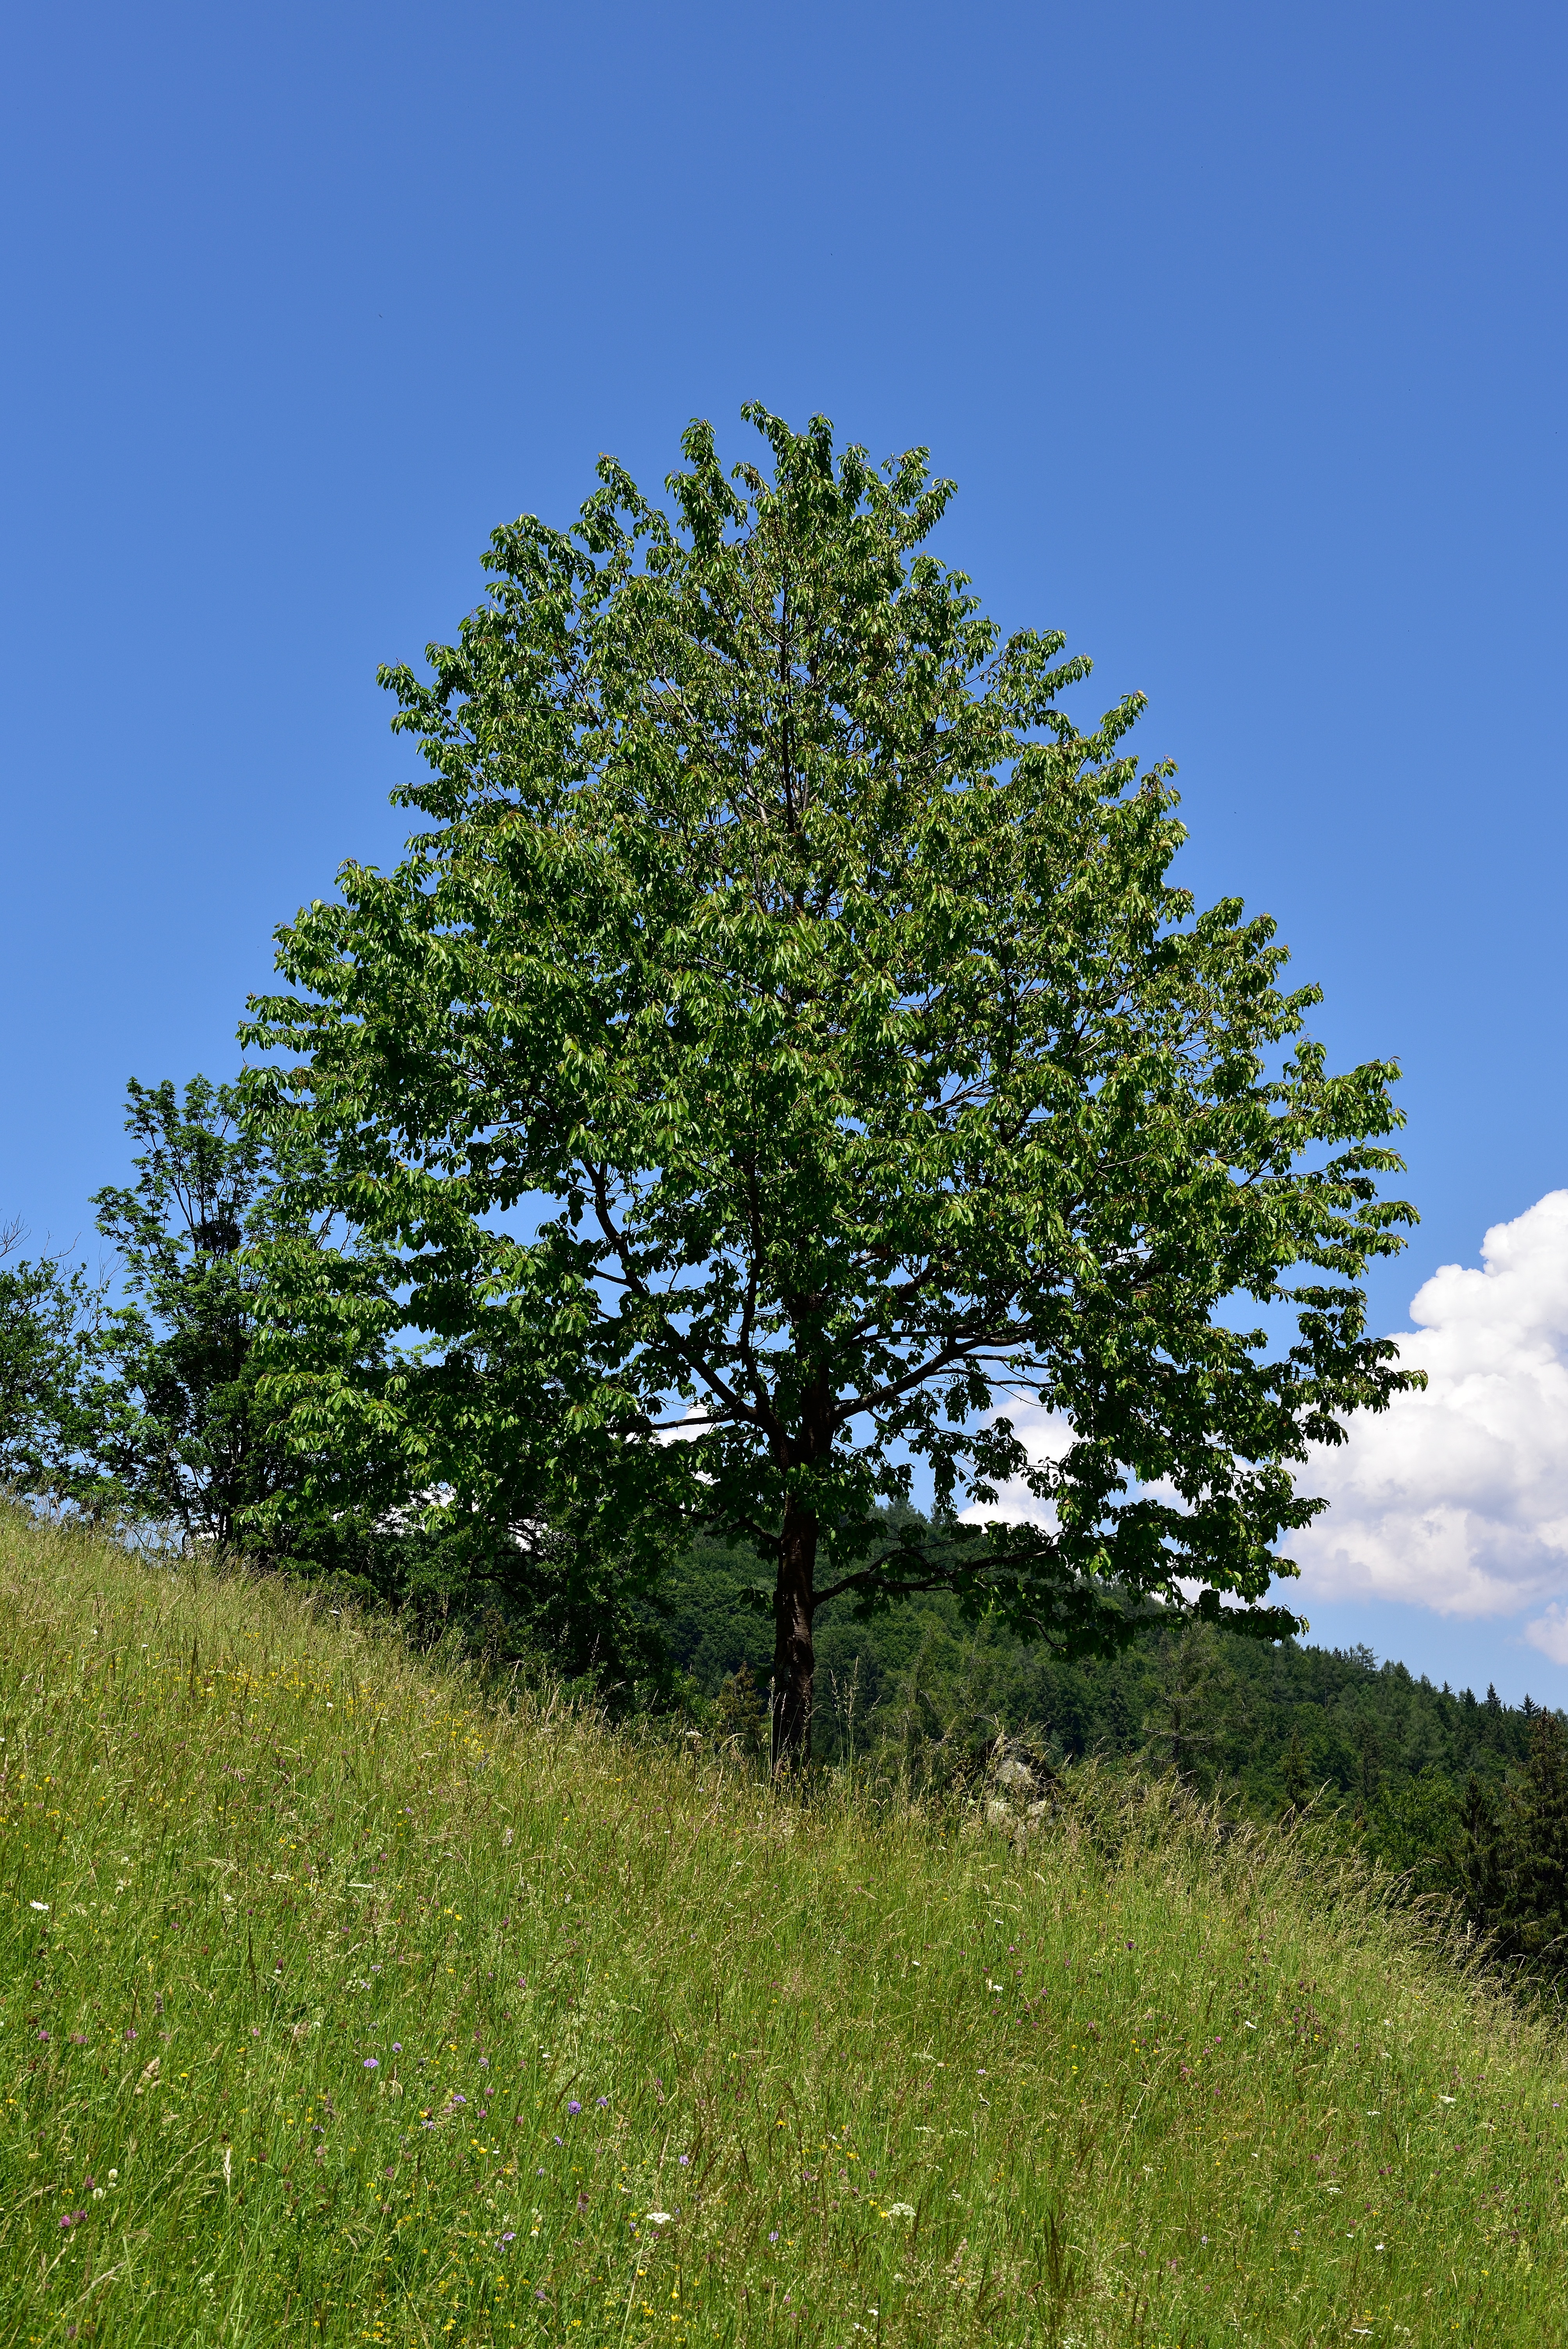
landscape, tree, nature, grass, branch, plant, sky, meadow, prairie, leaf, flower, green, slope, birch, deciduous tree, grassland, shrub, deciduous, oak, ecosystem, flowering plant, biome, woody plant, land plant